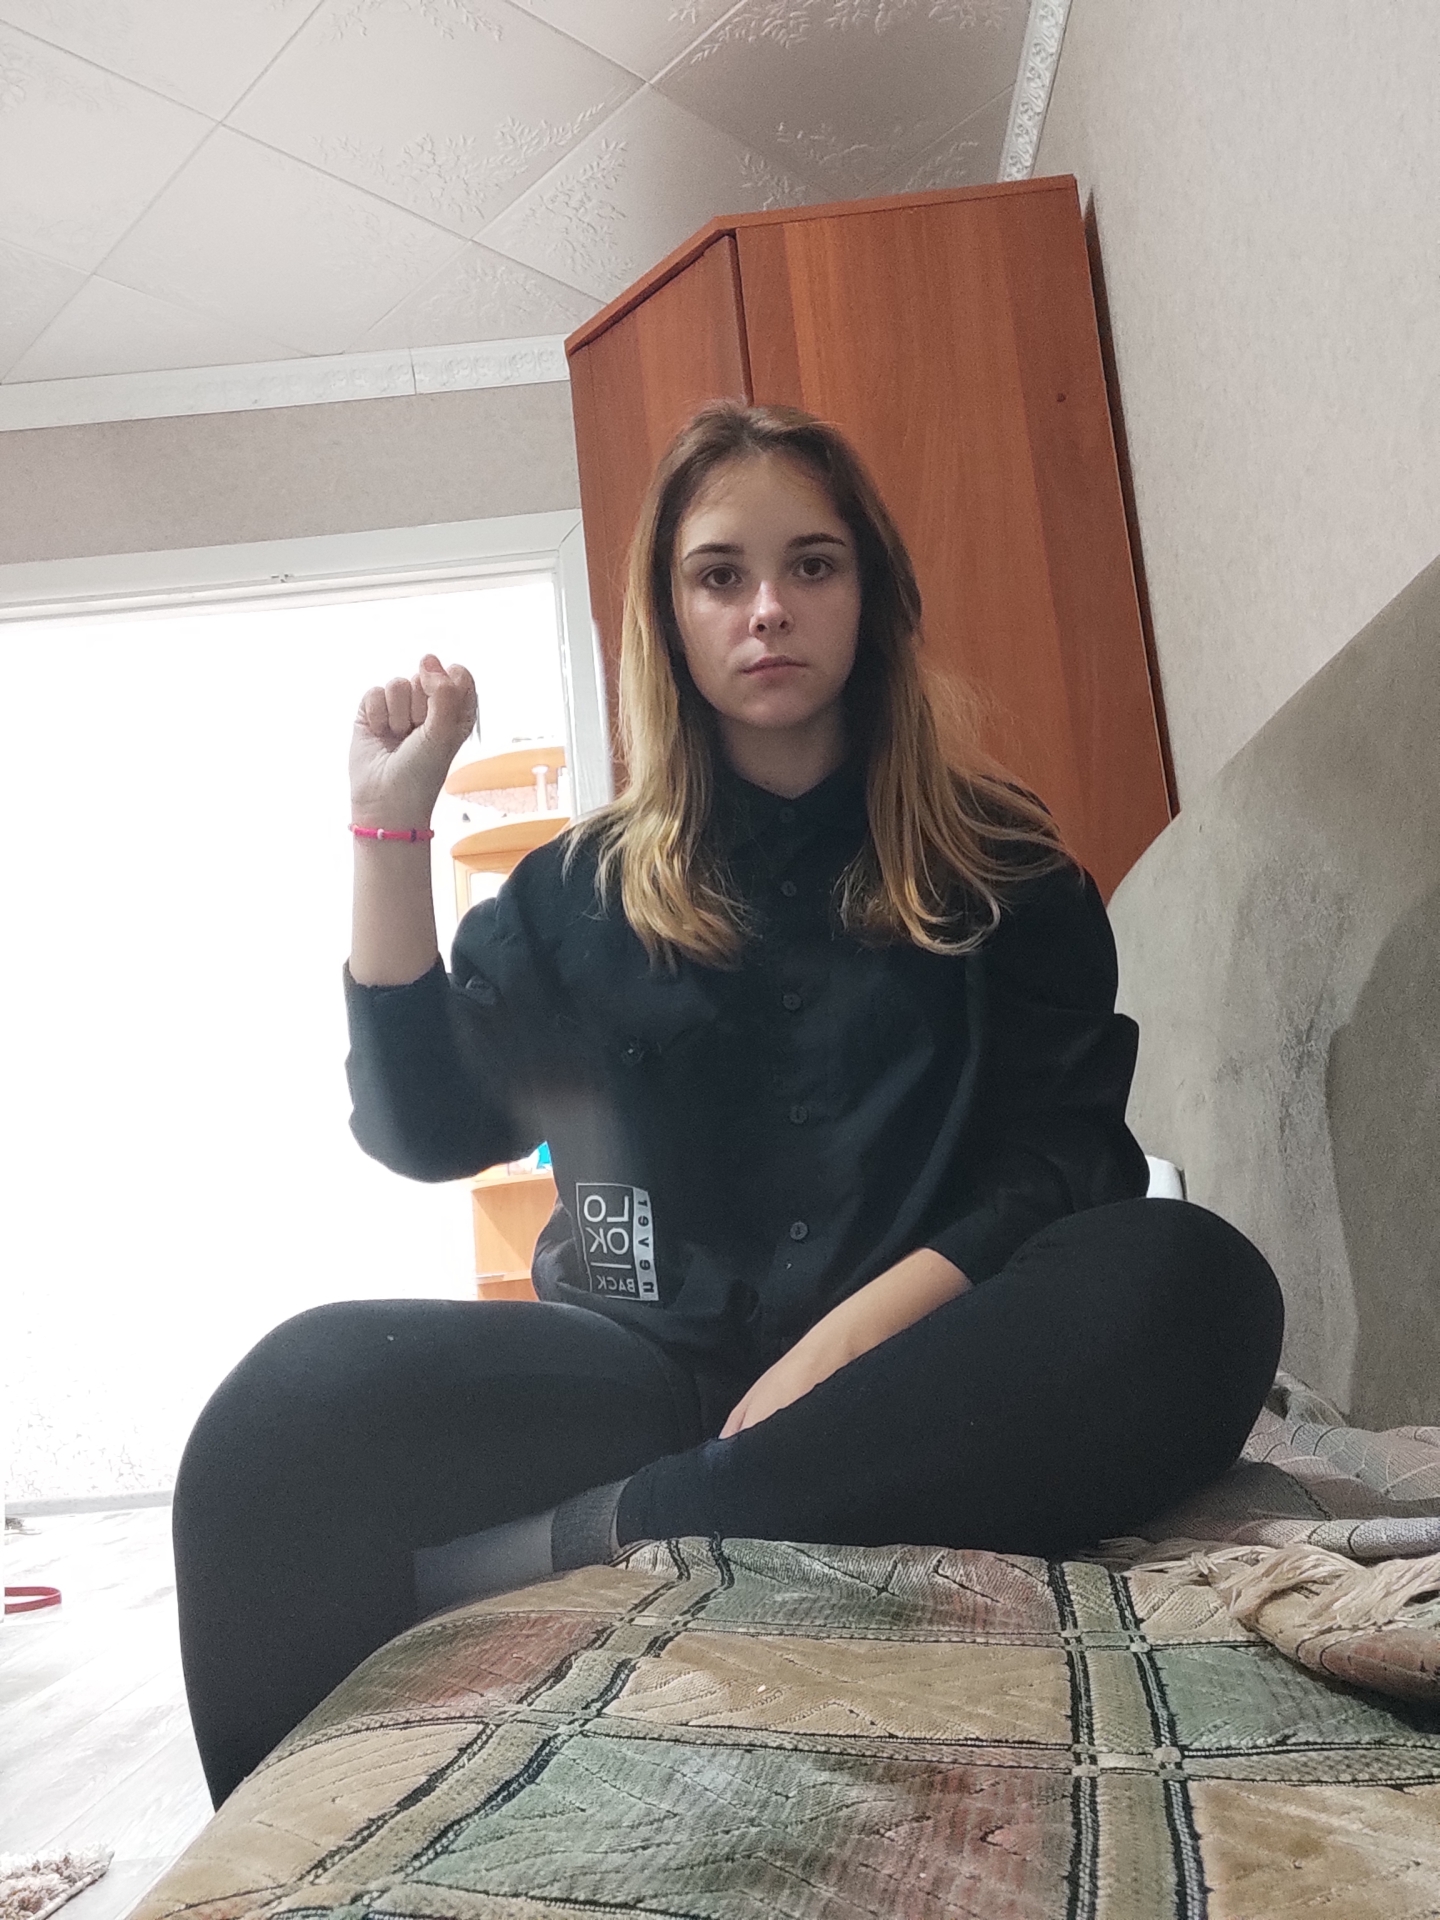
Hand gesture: fist